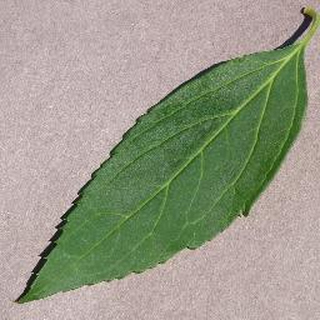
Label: healthy_cherry